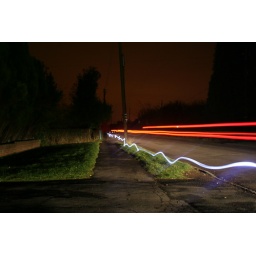
The red in the sky is wycombe.